India national football team at the Asian Games

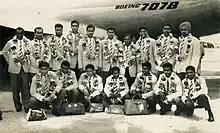
India national football team in India Asian Games suit before boarding the plane for Jakara, Indonesia.

The Ministry of Finance nearly pruned the football team from the Indian contingent for the 1962 Asian Games as an austerity measure. After several rounds of talks with the Indian Olympic Association (IOA), however, the ministry approved the team's participation.